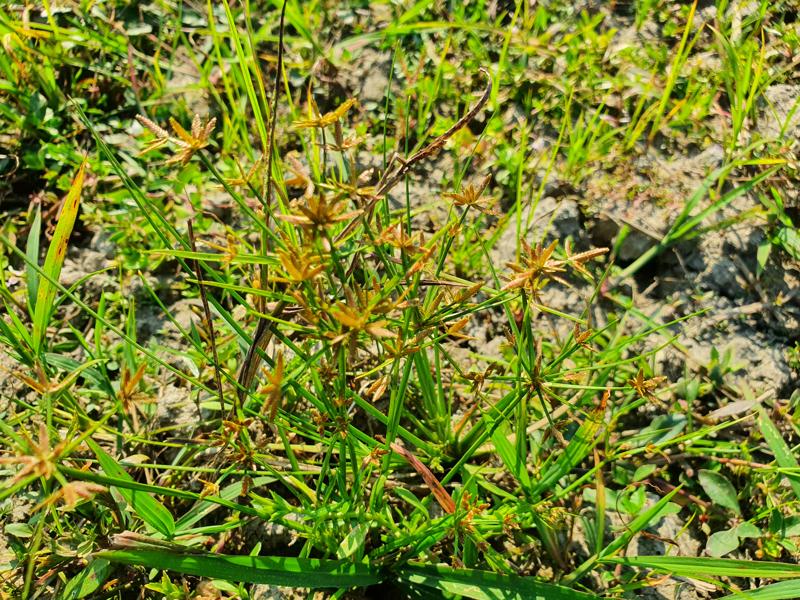
Weed species: Cyperus ochraceus